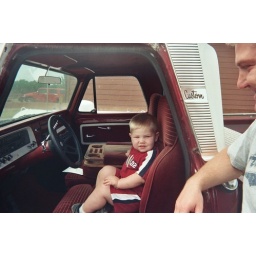
Trent sitting in my Daddy's old truck